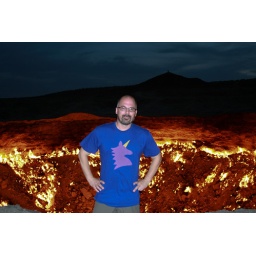
Me in front of the Davaza crater, possibly the only person to visit there wearing a unicorn shirt